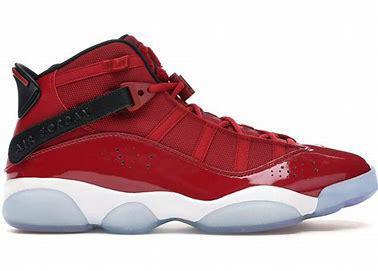
Brand: Jordan
Model: 6 Rings